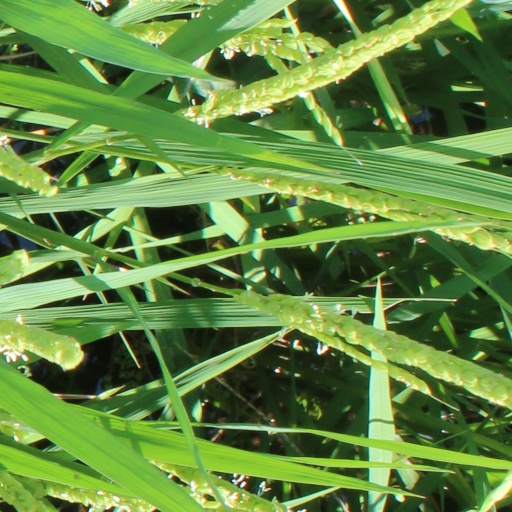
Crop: rice